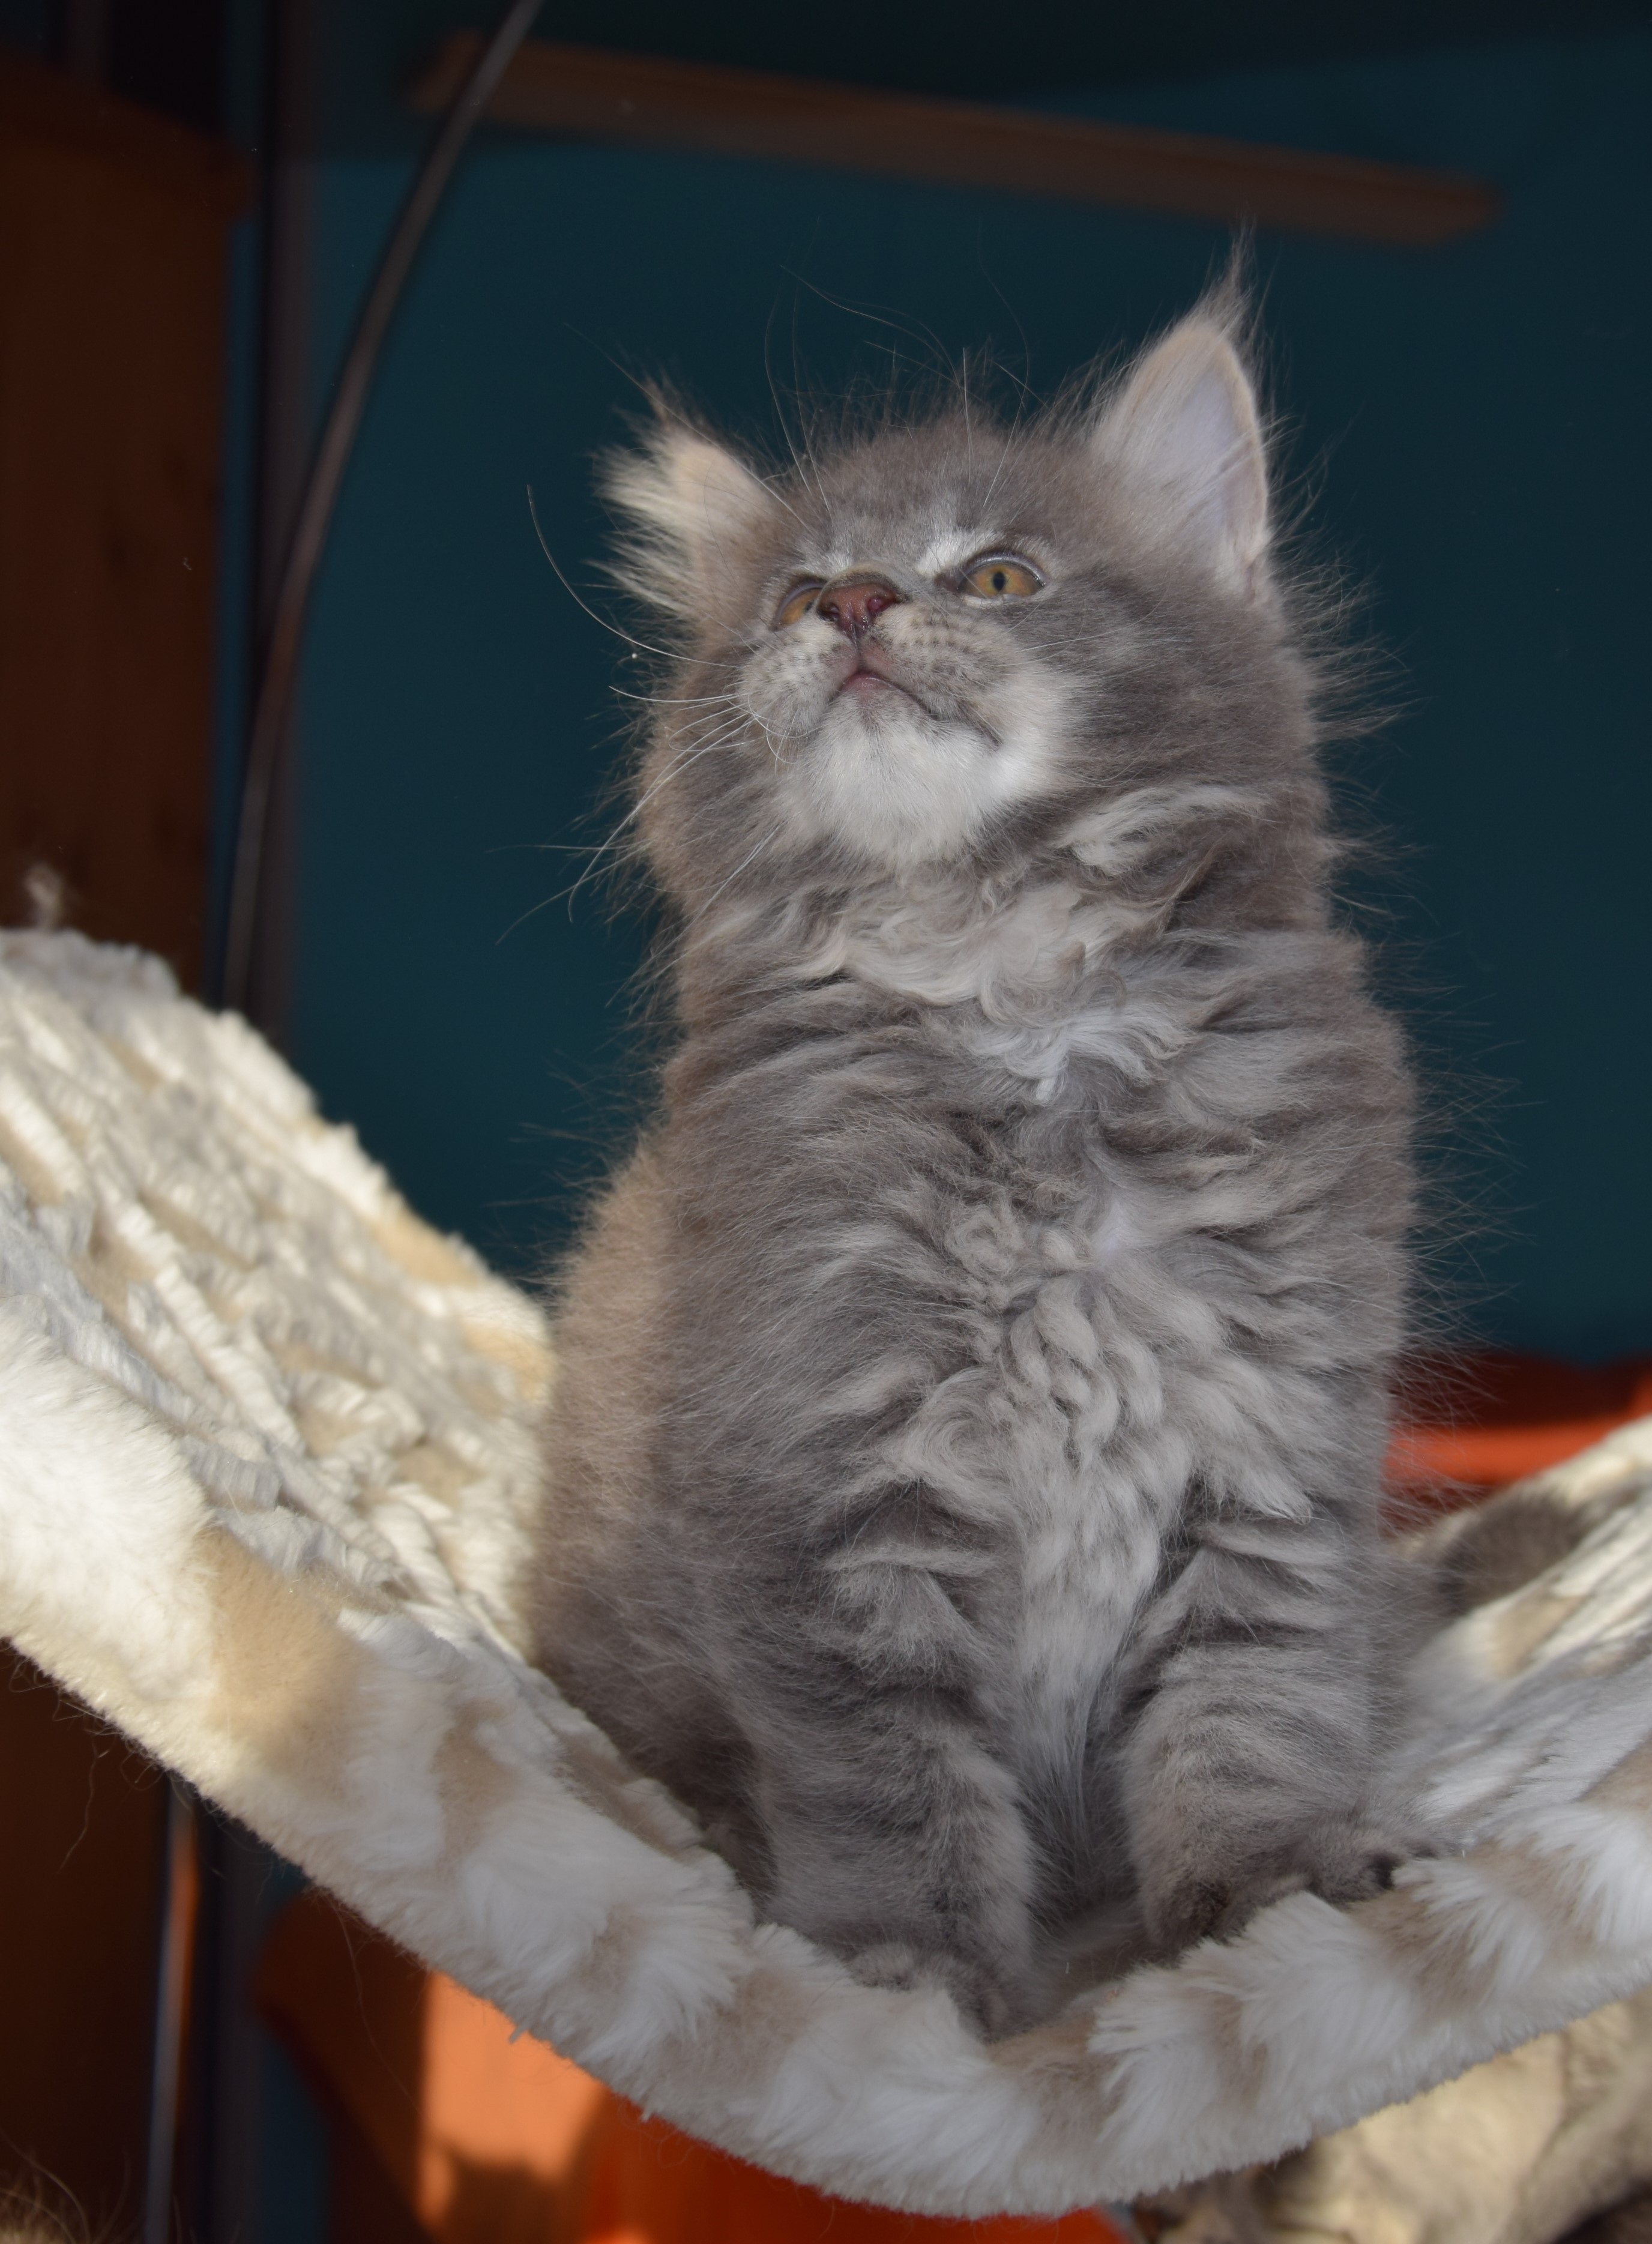
fluffy, kitten, cat, mammal, playful, pets, whiskers, inside, vertebrate, persian, maine coon, norwegian forest cat, grey fur, small to medium sized cats, cat like mammal, domestic short haired cat, domestic long haired cat